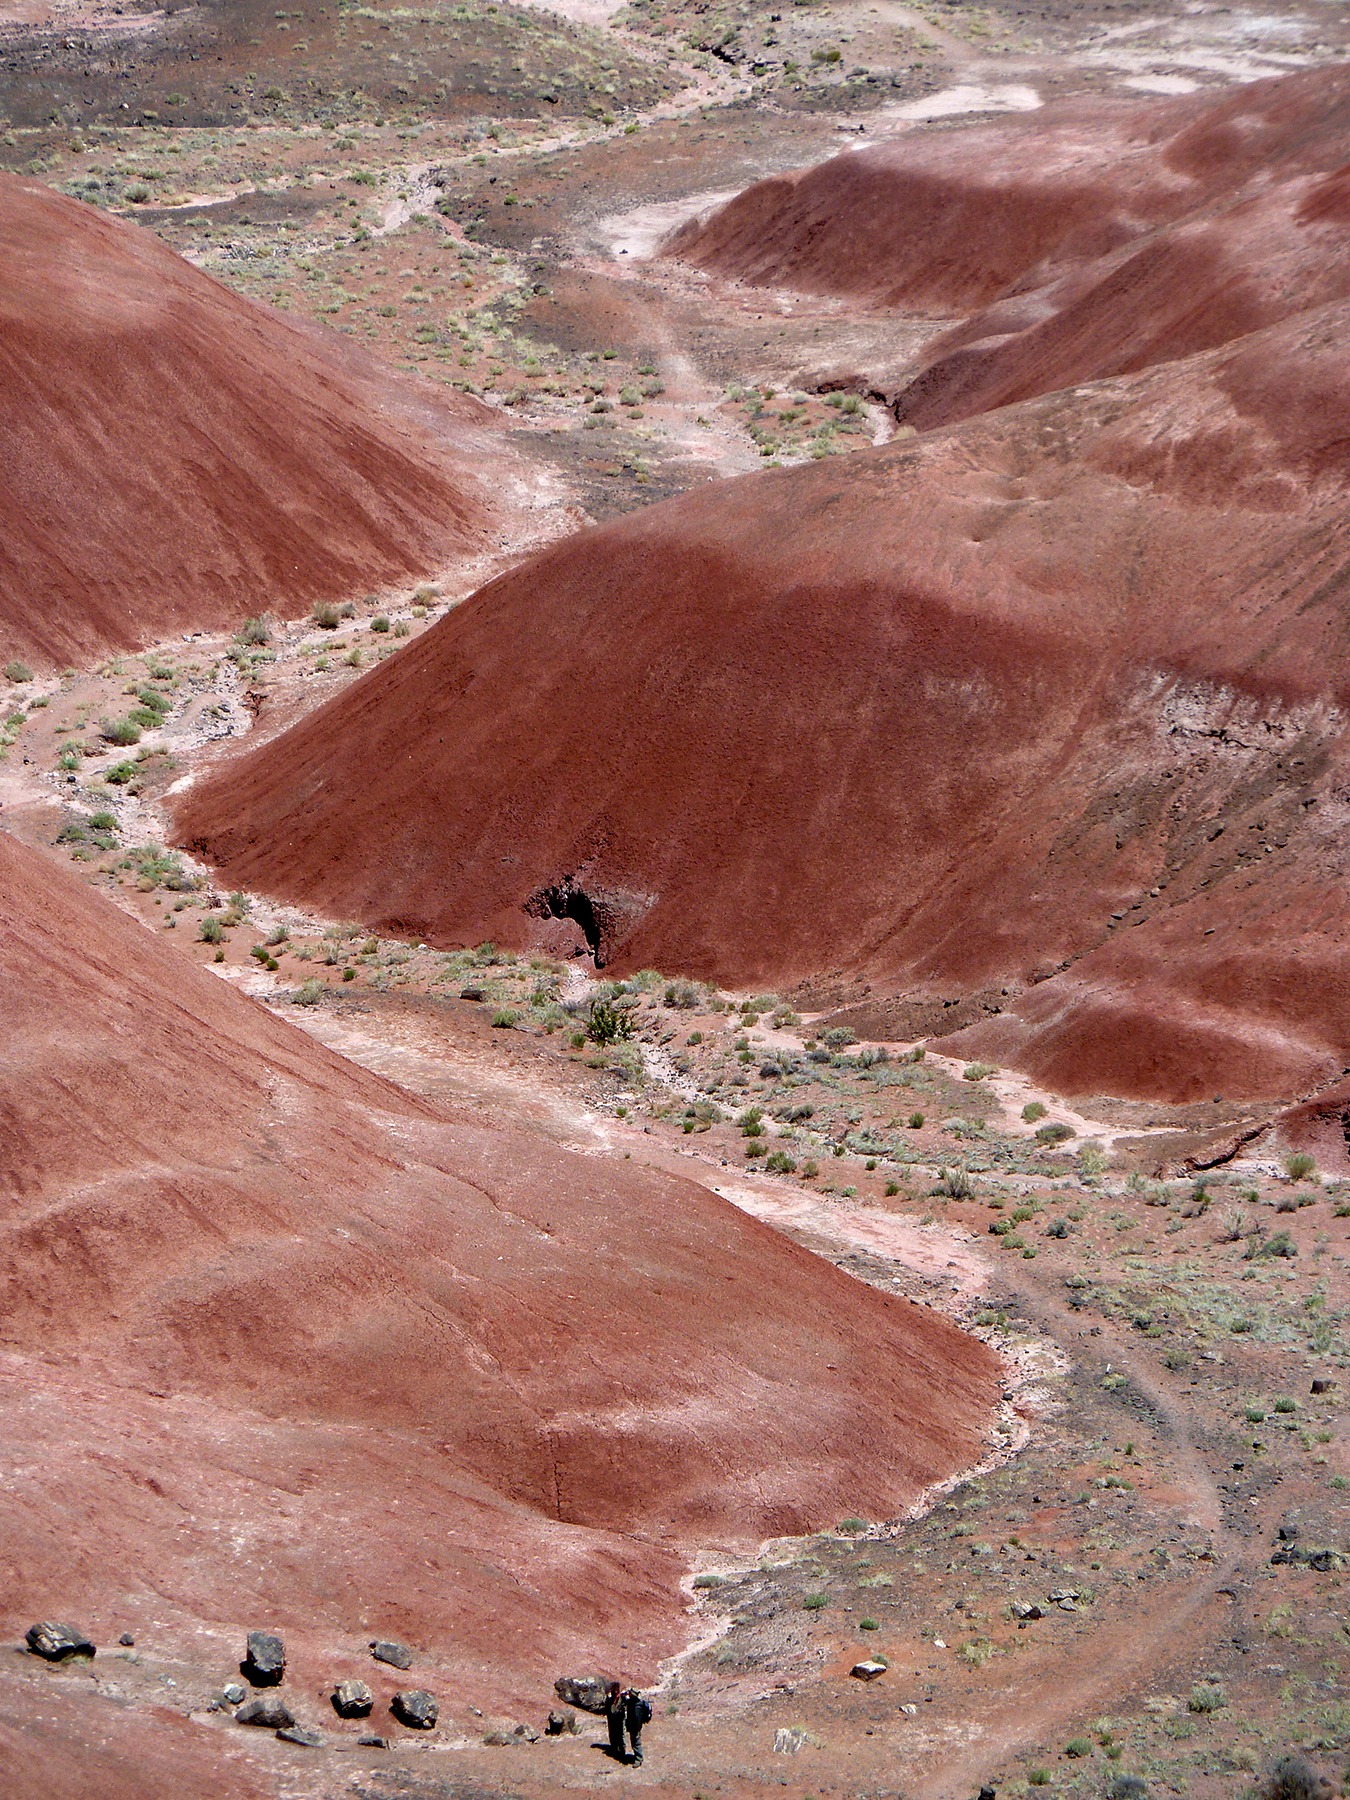
rock, valley, dry, usa, soil, canyon, terrain, national park, erosion, arizona, geology, badlands, hot, plateau, wadi, landform, volcanic crater, petrified forest, painted desert, geographical feature, geological phenomenon